Global Marshall Plan Initiative

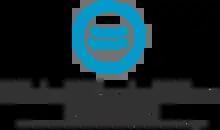
Global Marshall Plan Initiative Logo

The Global Marshall Plan Initiative self-report as an integrative organizational platform for a "world in balance". Composed of a network of more than 5000 supporters from all levels of society, brought together from politics, economics and civil society, the Initiative is based on five core goals for fair globalization. Through its network-like character, it is organized through even hierarchies and without a center. Everyone is invited to actively participate and take action with their circles and the accompanying opportunities to implement a world in balance.